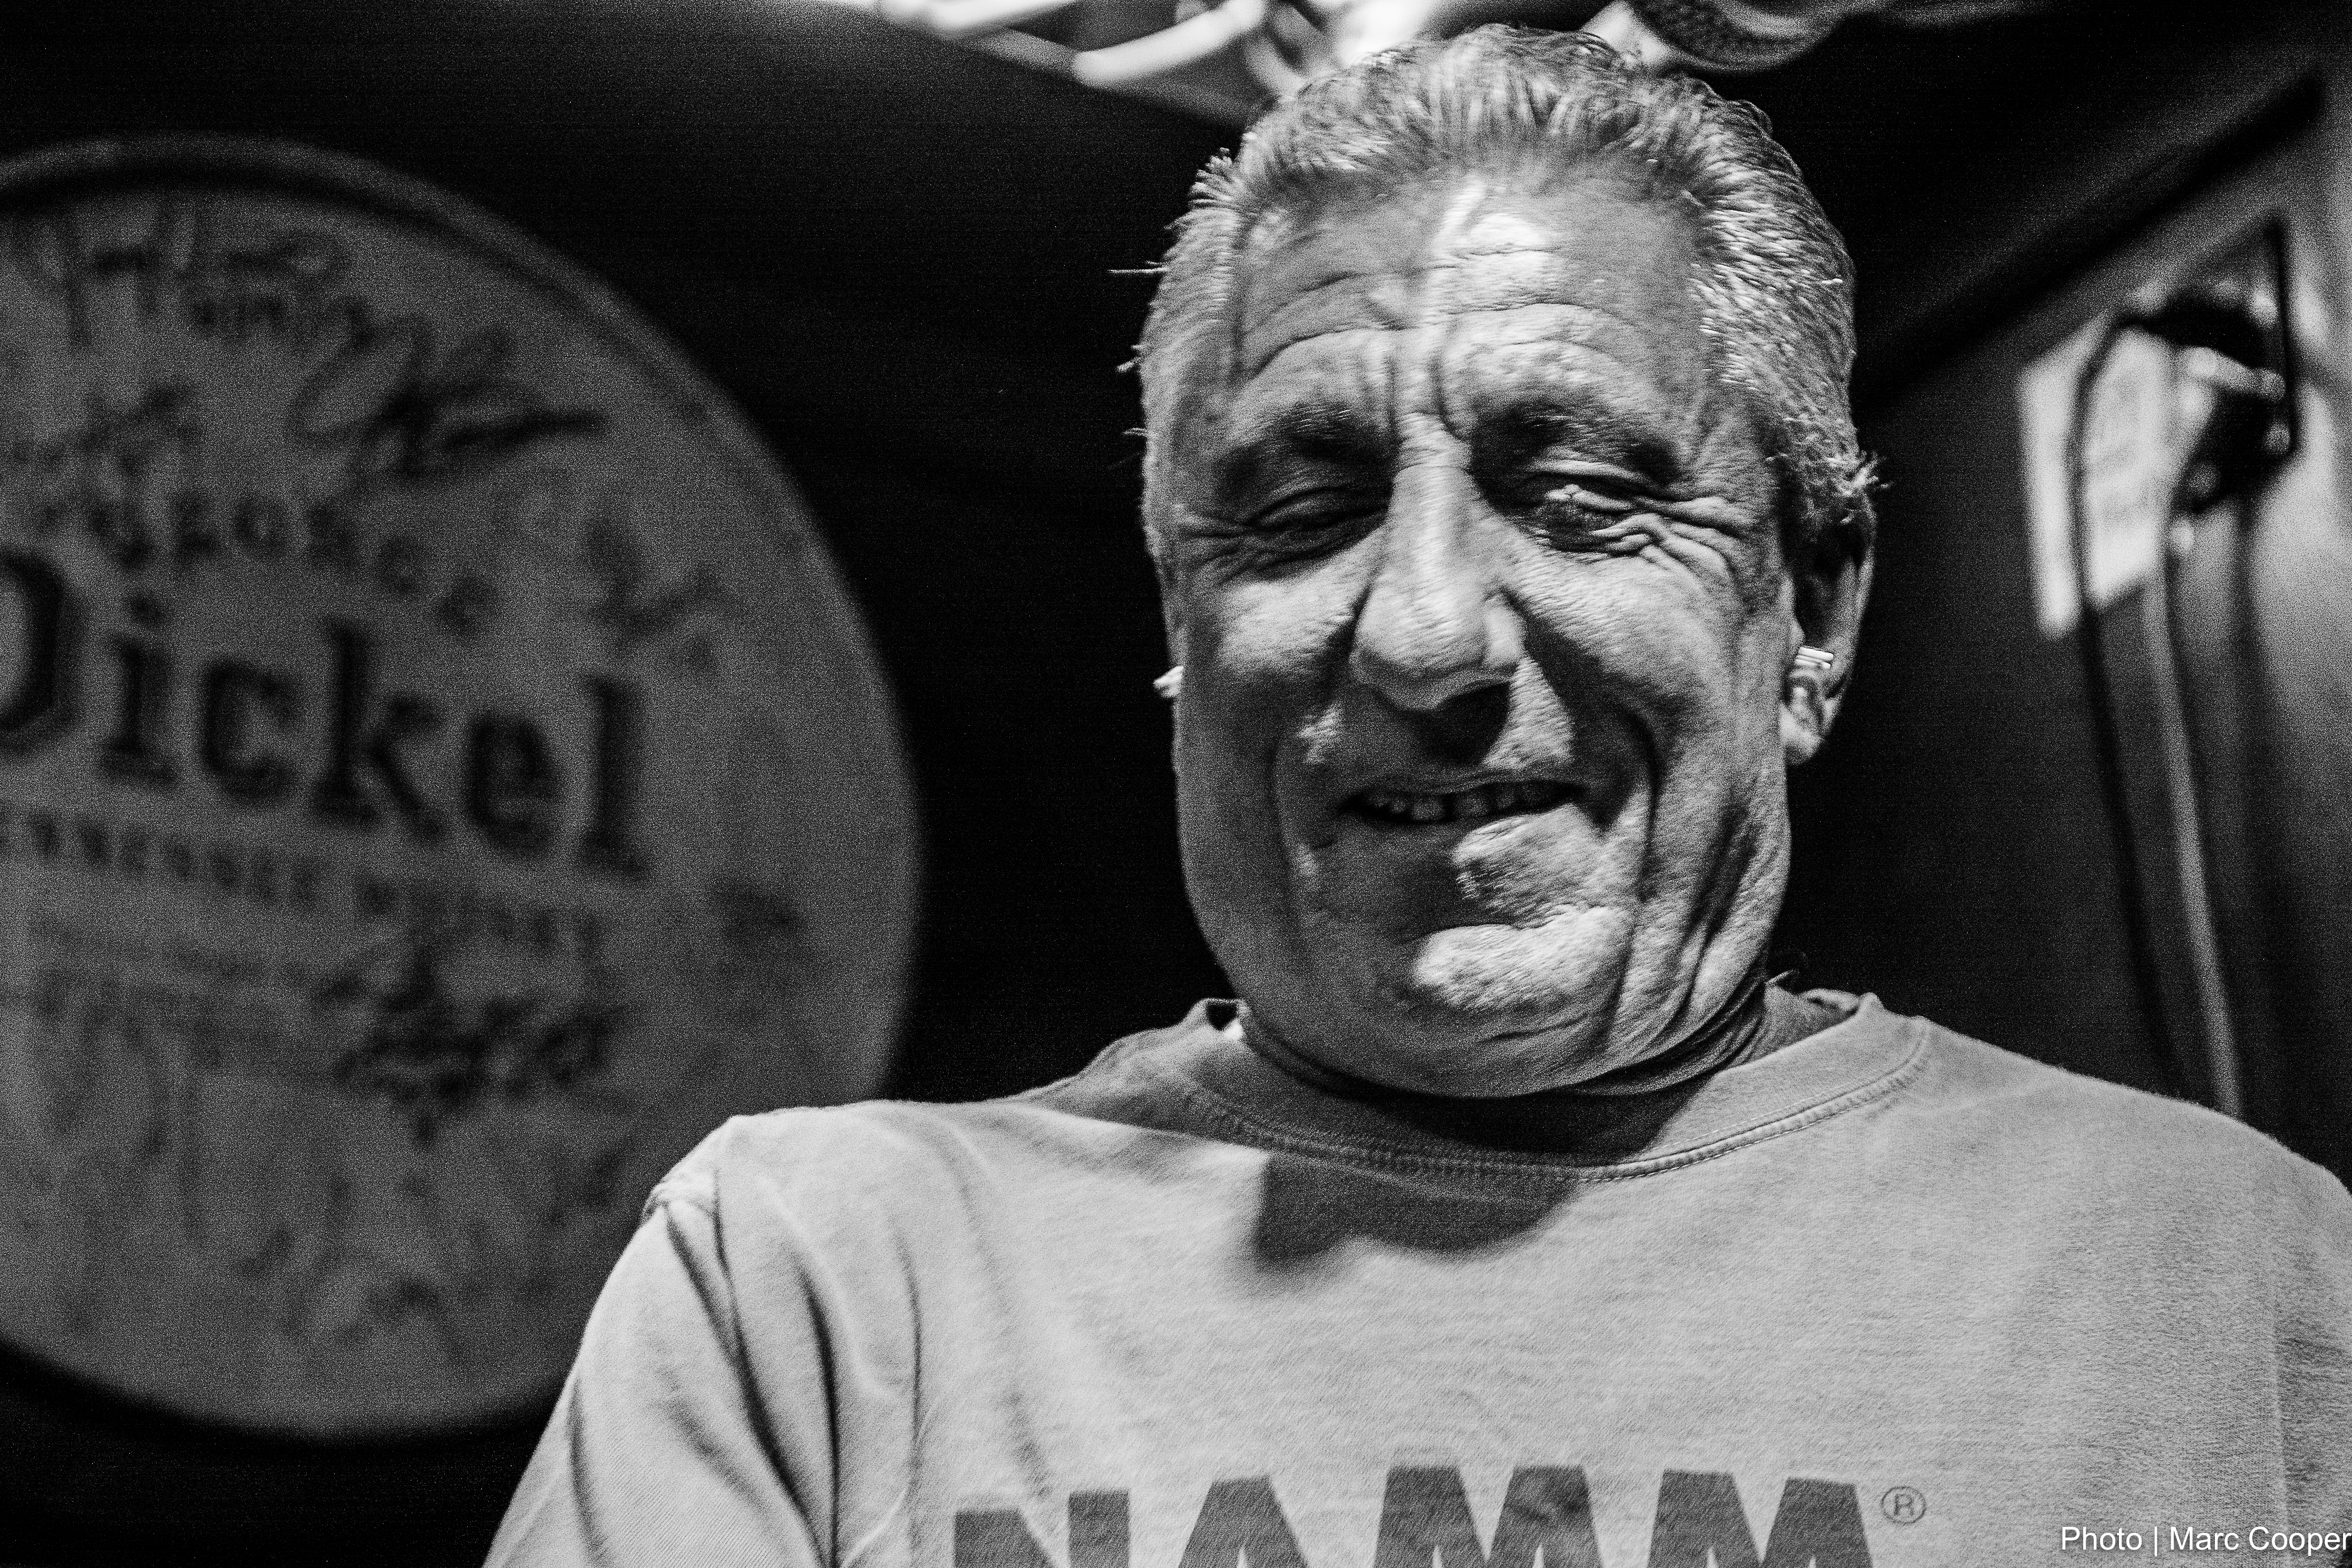
man, person, black and white, people, photography, male, portrait, black, monochrome, blues, head, photograph, mauisugarmill, keyboardist, malcolmlukens, monochrome photography